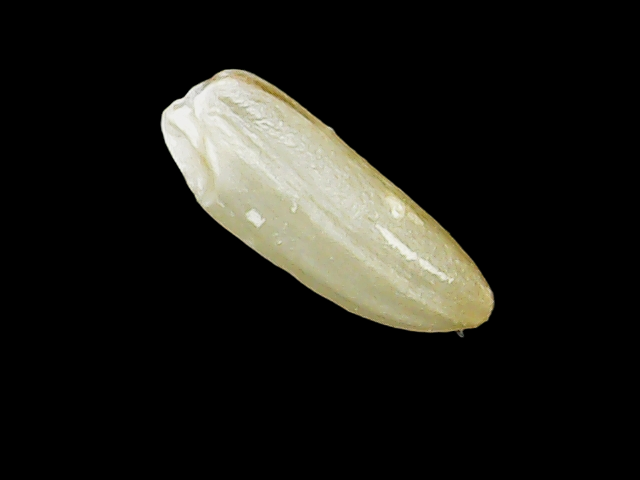
Rice variety: Binadhan12